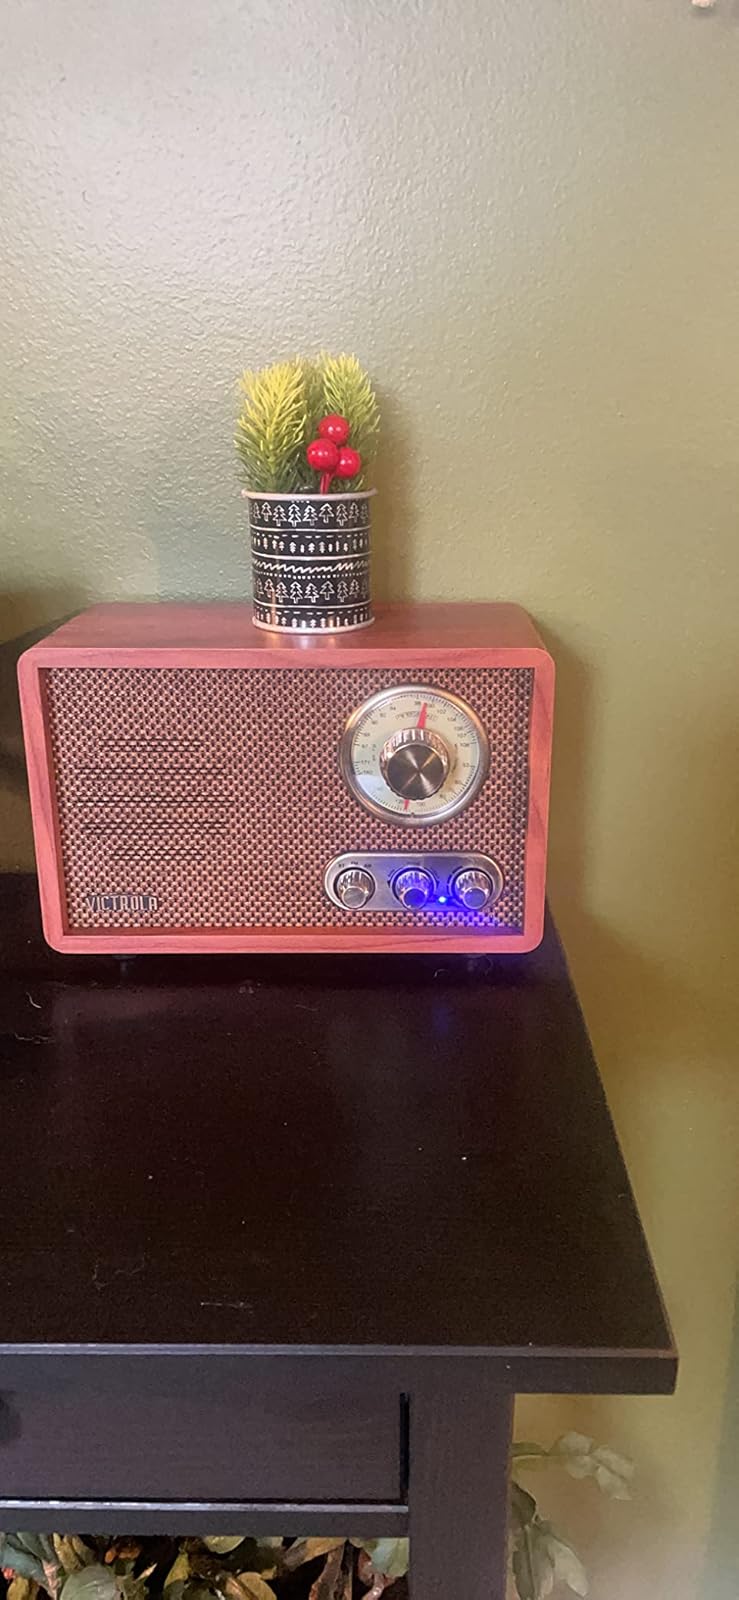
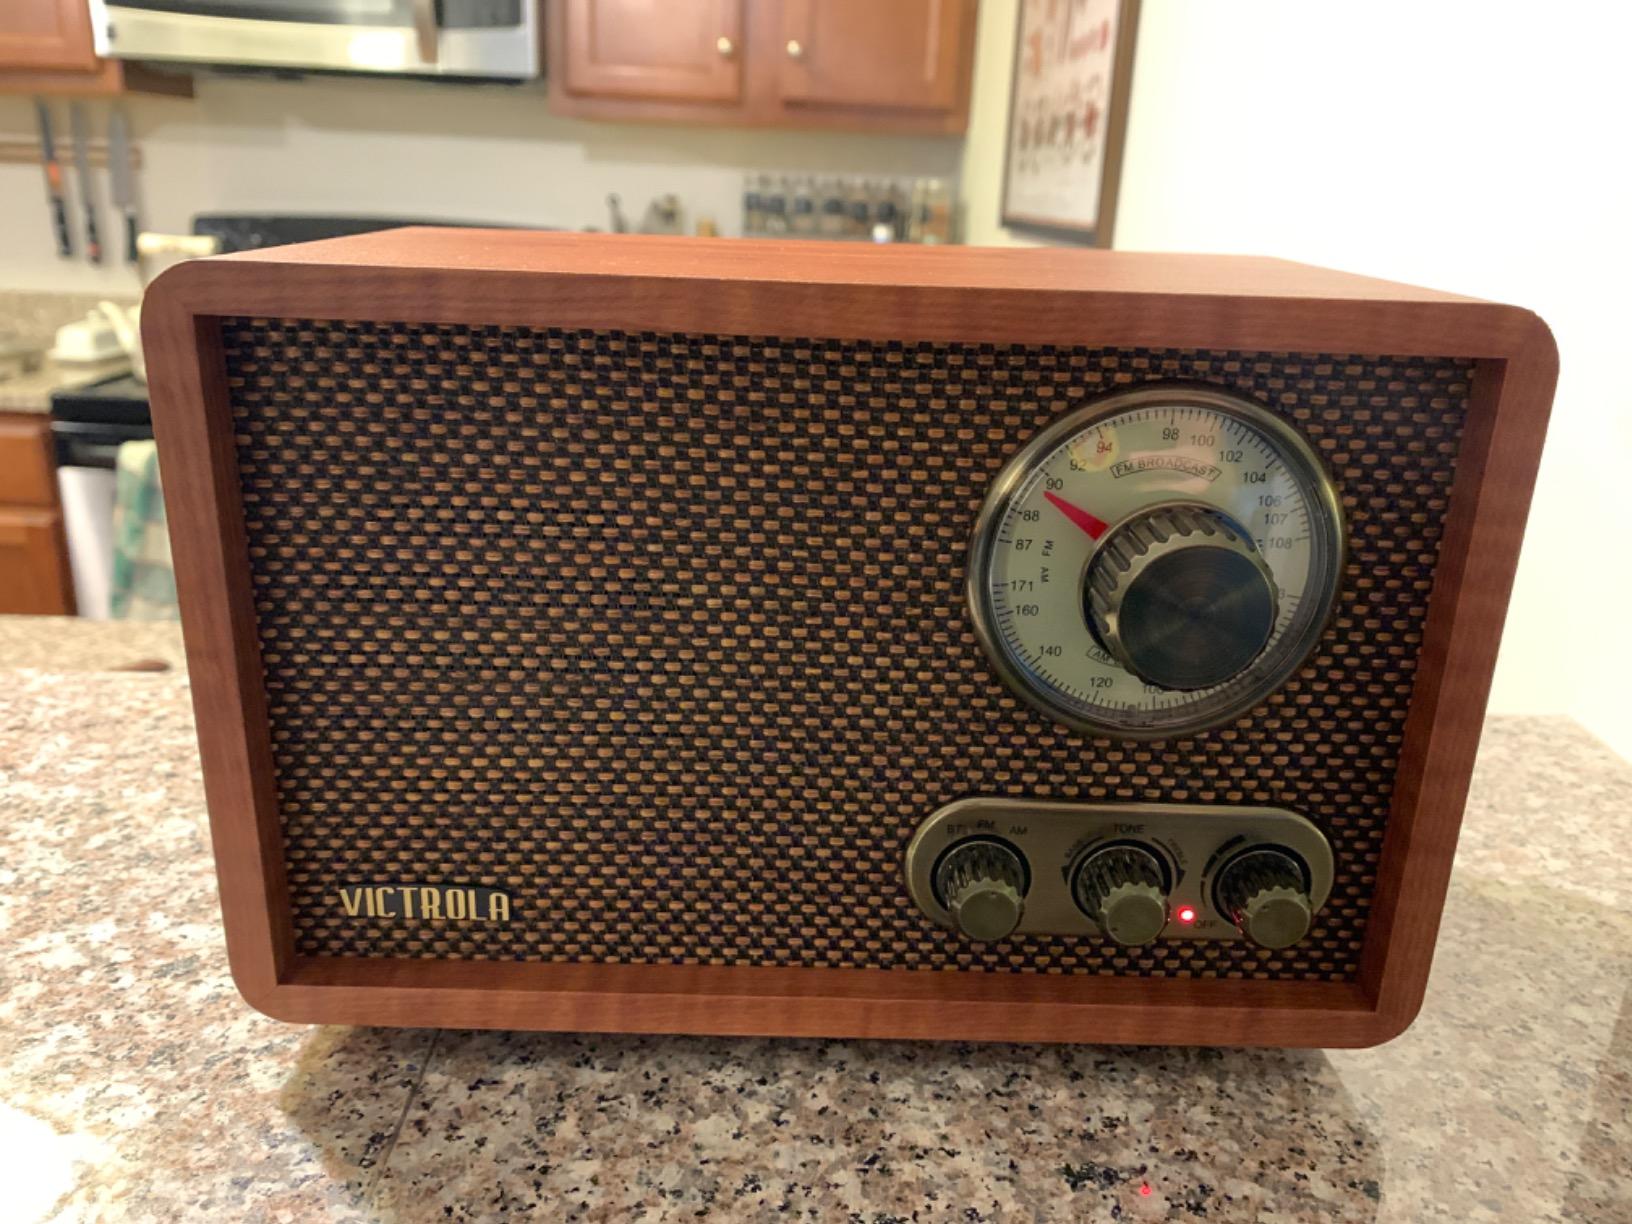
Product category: radio
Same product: no